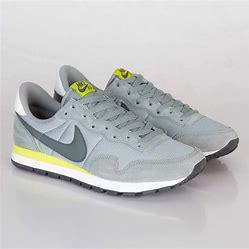
Brand: Nike
Model: Air Pegasus 83